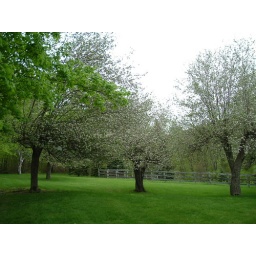
Apple trees behind house in spring